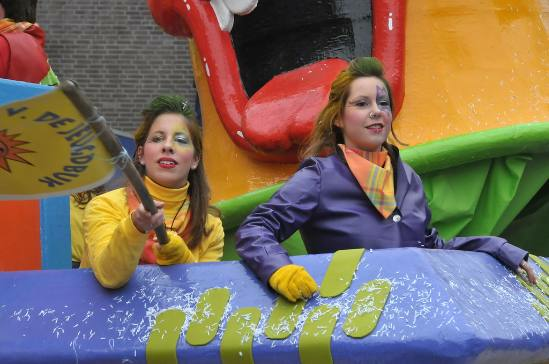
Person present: Yes